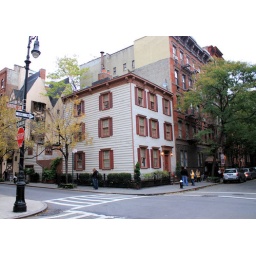
The oldest wooden house in the village. Grove and Bedford St crossing.